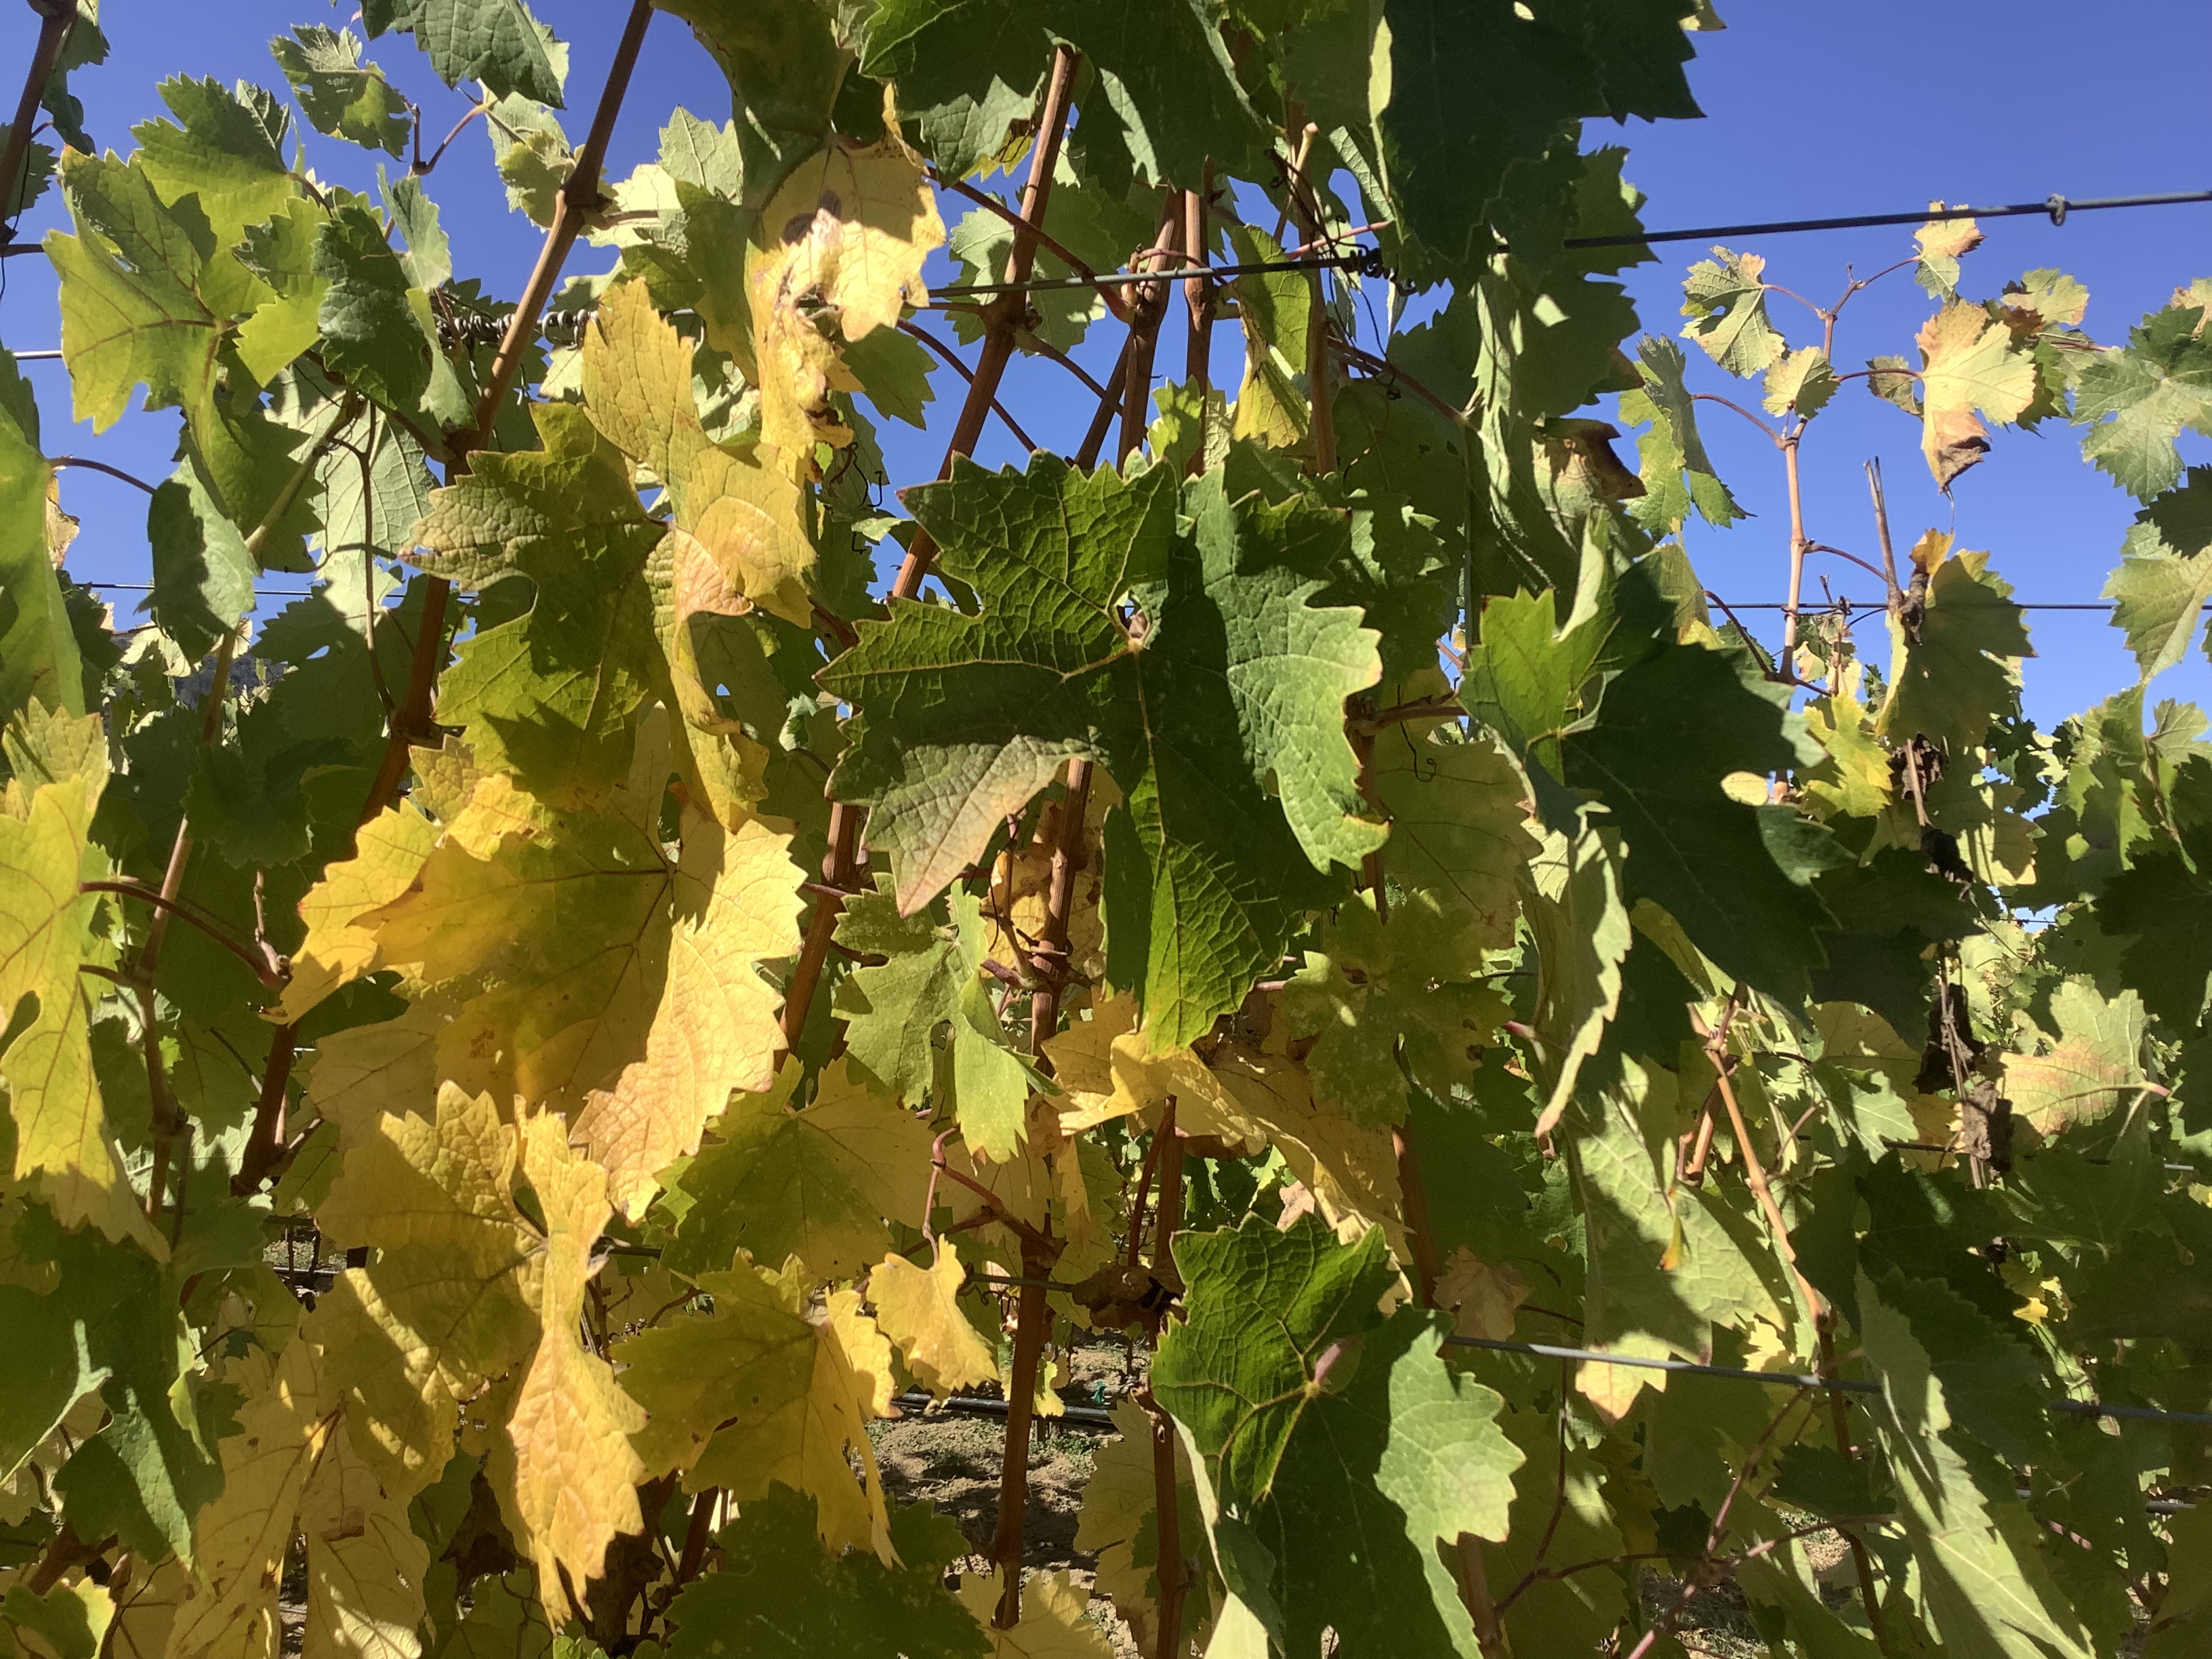
Label: No Virus